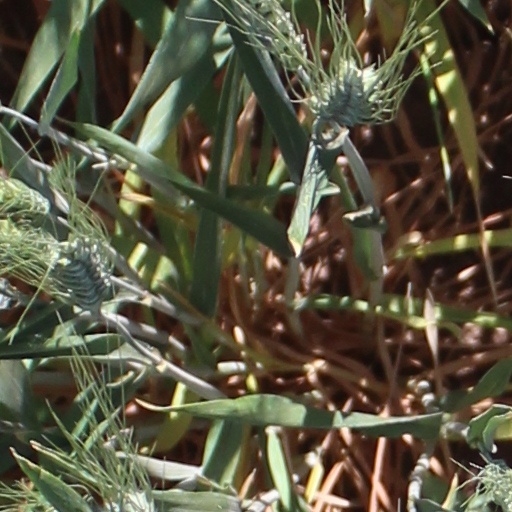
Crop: wheat